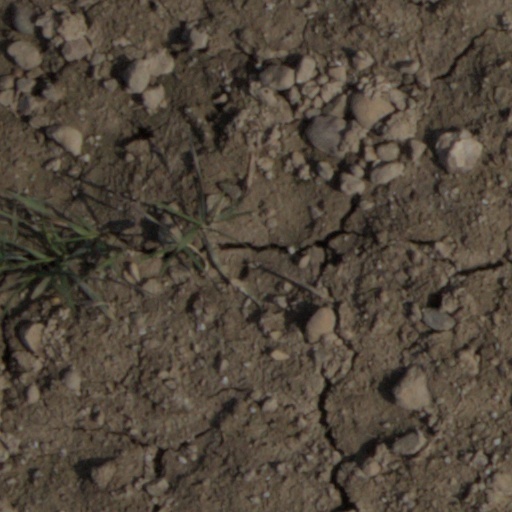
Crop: wheat